Demographics of Atlanta

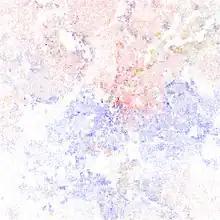
2010 map of race and ethnicity in Atlanta

2010 census figures for Atlanta's 25 neighborhood planning units reveal several key facts about Atlanta's neighborhoods: